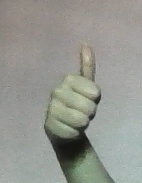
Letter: aleff